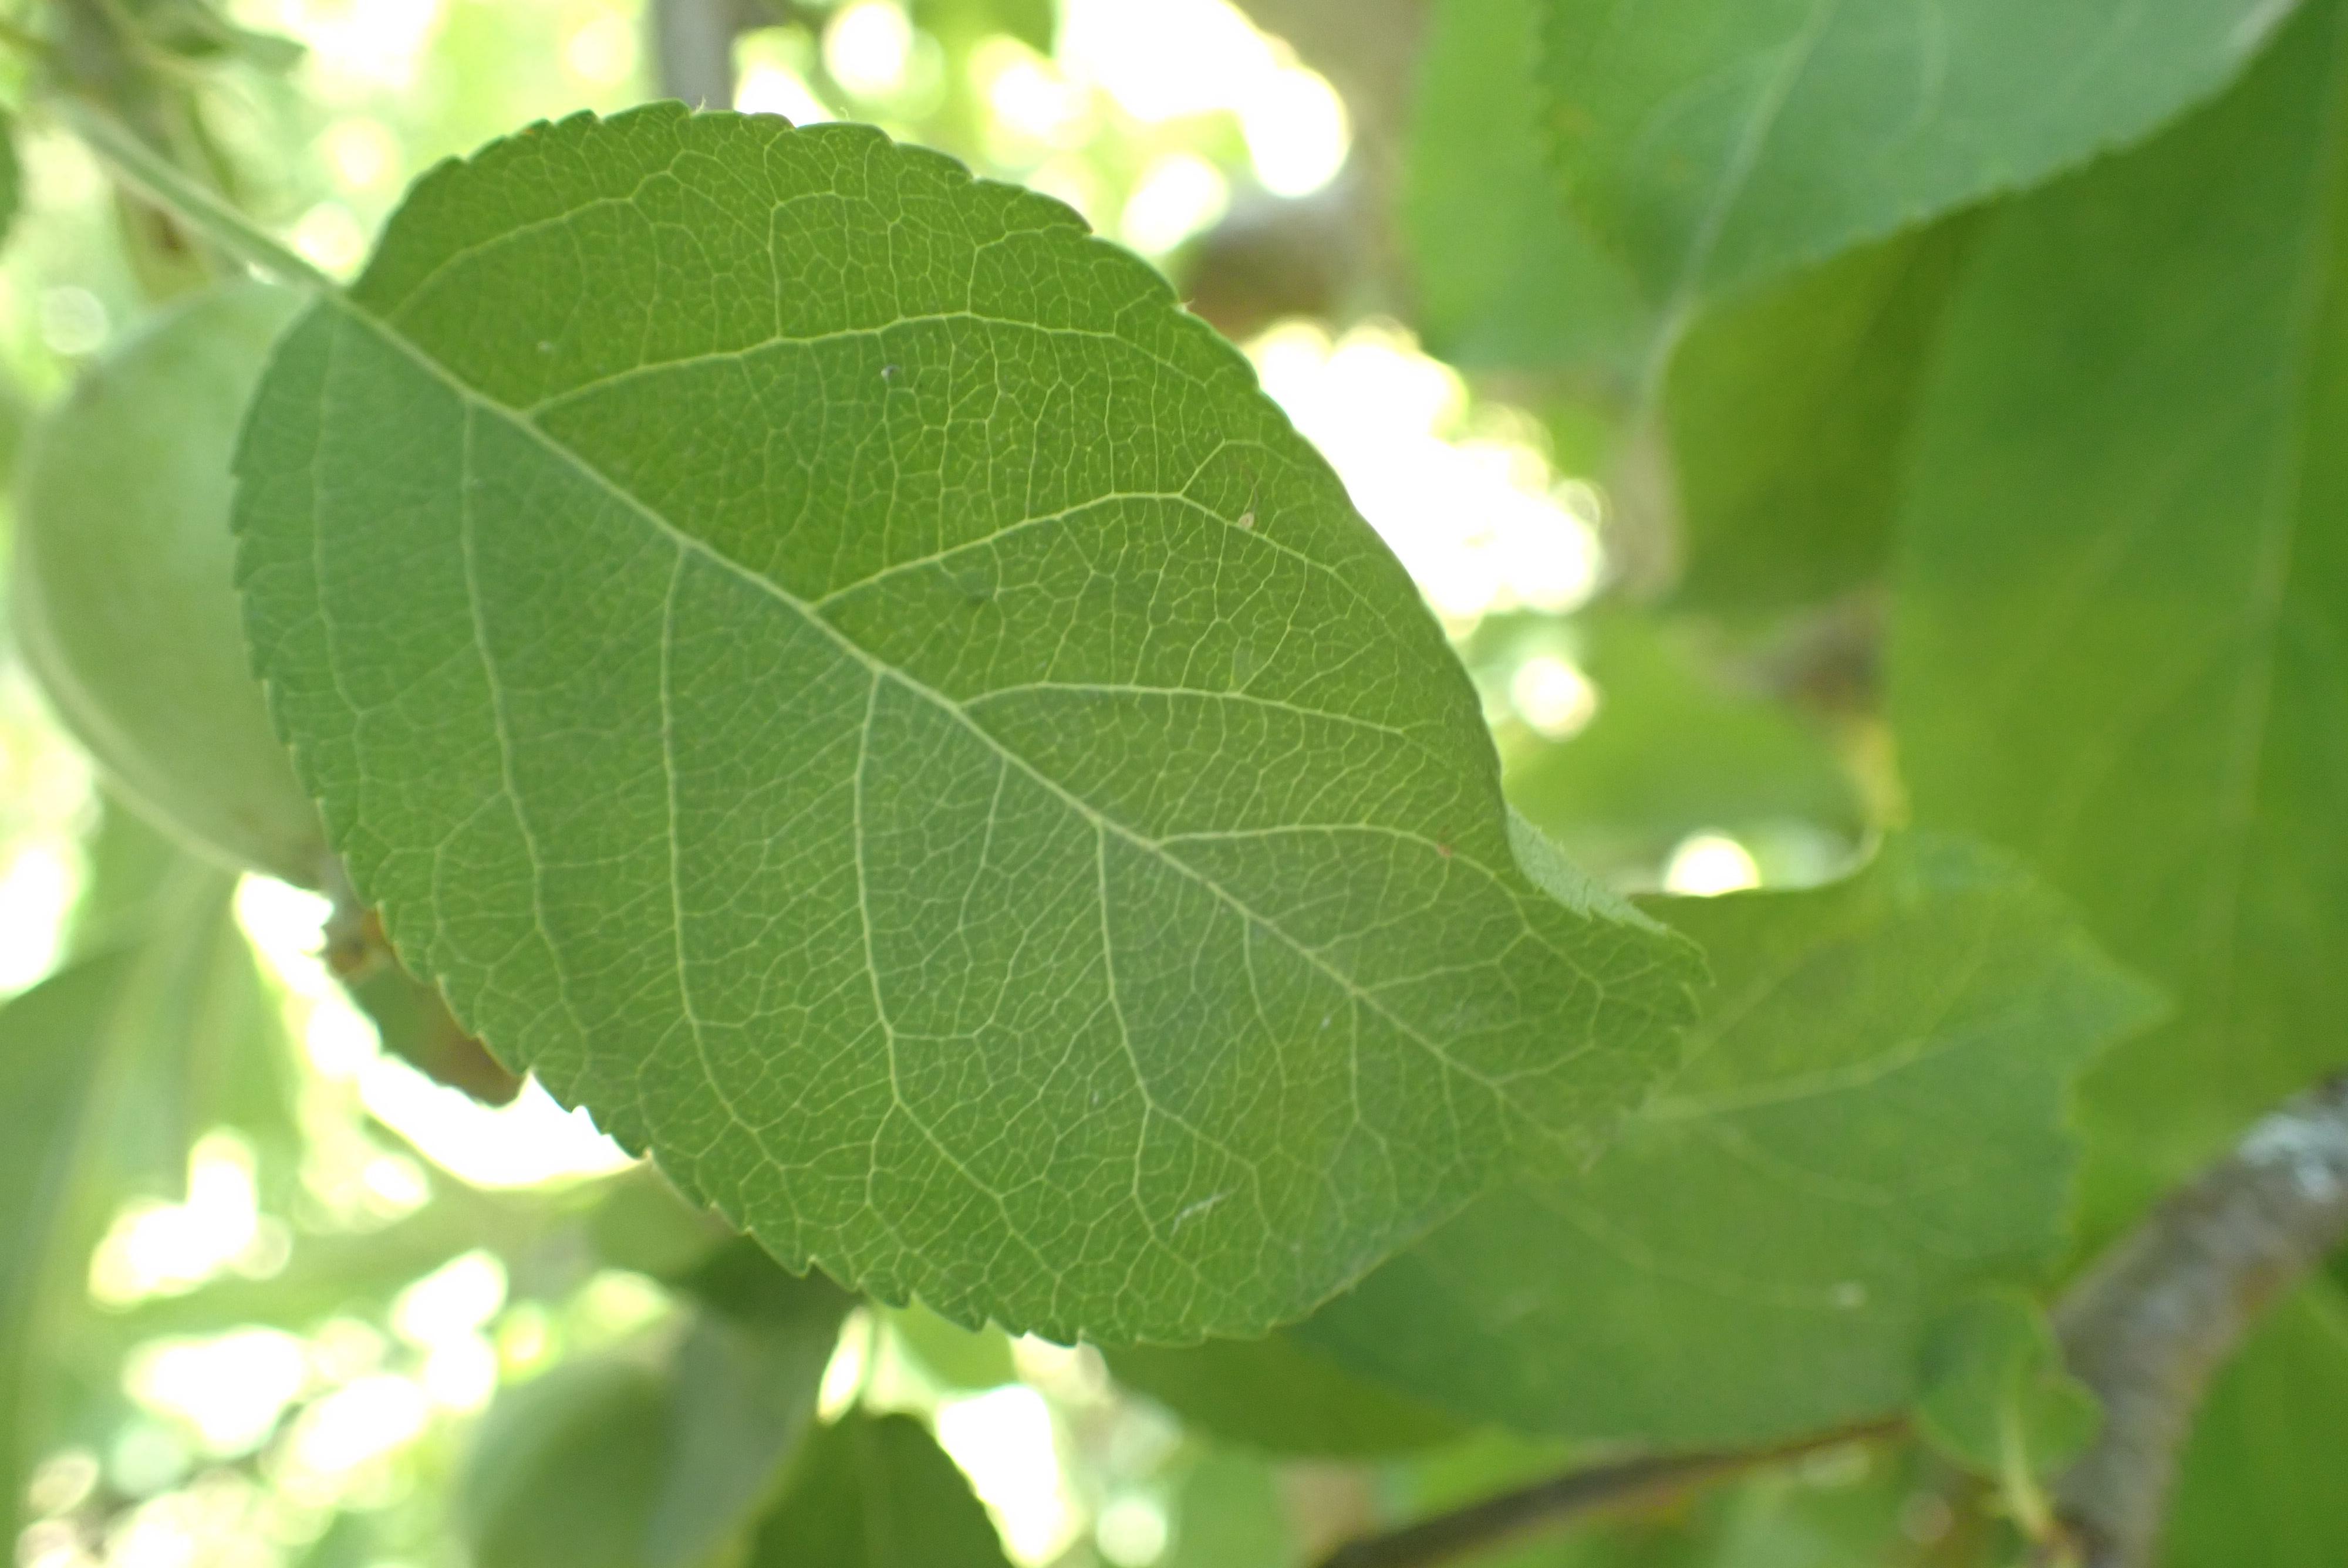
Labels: healthy